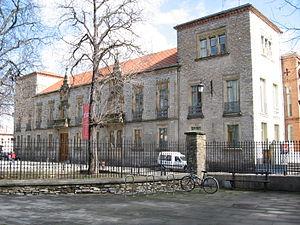
Le palais de Montehermoso est un bâtiment avec une origine dans le XVIᵉ siècle, bien qu'il soit très restauré, situé dans la ville de Vitoria dans la province d'Alava en Pays basque, concrètement dans la partie la plus importante et ancienne de la ville, dans le secteur connu comme le Campillo. historiquement il eut plusieurs utilisations, l'avant-dernier étant celui de servir de siège épiscopal. Actuellement, après une restructuration profonde et l'expansion de sa superficie par l'annexion de l'ancien réservoir d'eau de Vitoria-Gasteiz, le bâtiment ouvre ses portes comme Centre culturel Montehermoso, orienté sur les expositions artistiques et représentations musicales.